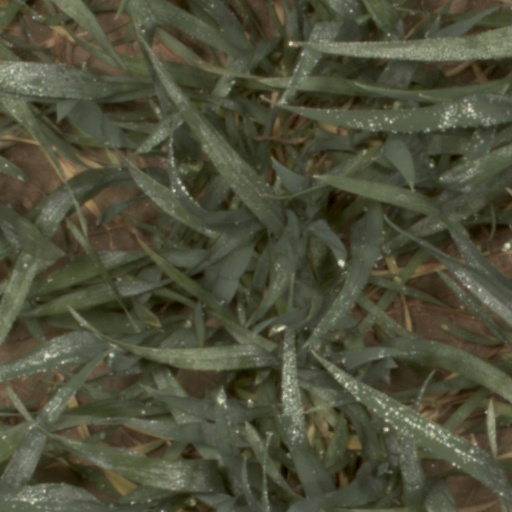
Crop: wheat